In the Blood (2014 film)

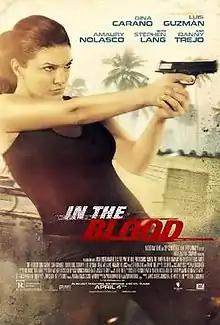
Theatrical release poster

In the Blood is a 2014 American action thriller film directed by John Stockwell and starring former fighter Gina Carano in her second lead role after 2011's "Haywire". The plot revolves around a 26-year-old newlywed named Ava who searches for her husband after he is abducted on their Caribbean honeymoon.